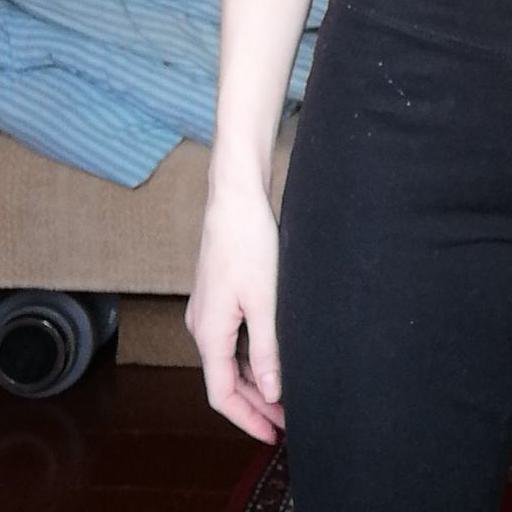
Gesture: no_gesture